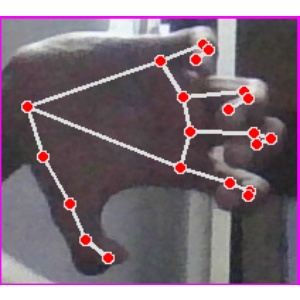
अक्षर: त